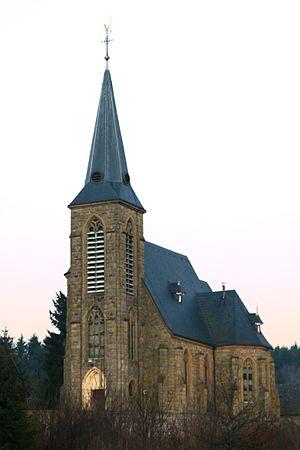
Oudler est un village de la commune belge de Burg-Reuland situé en Communauté germanophone de Belgique et Région wallonne dans la province de Liège.